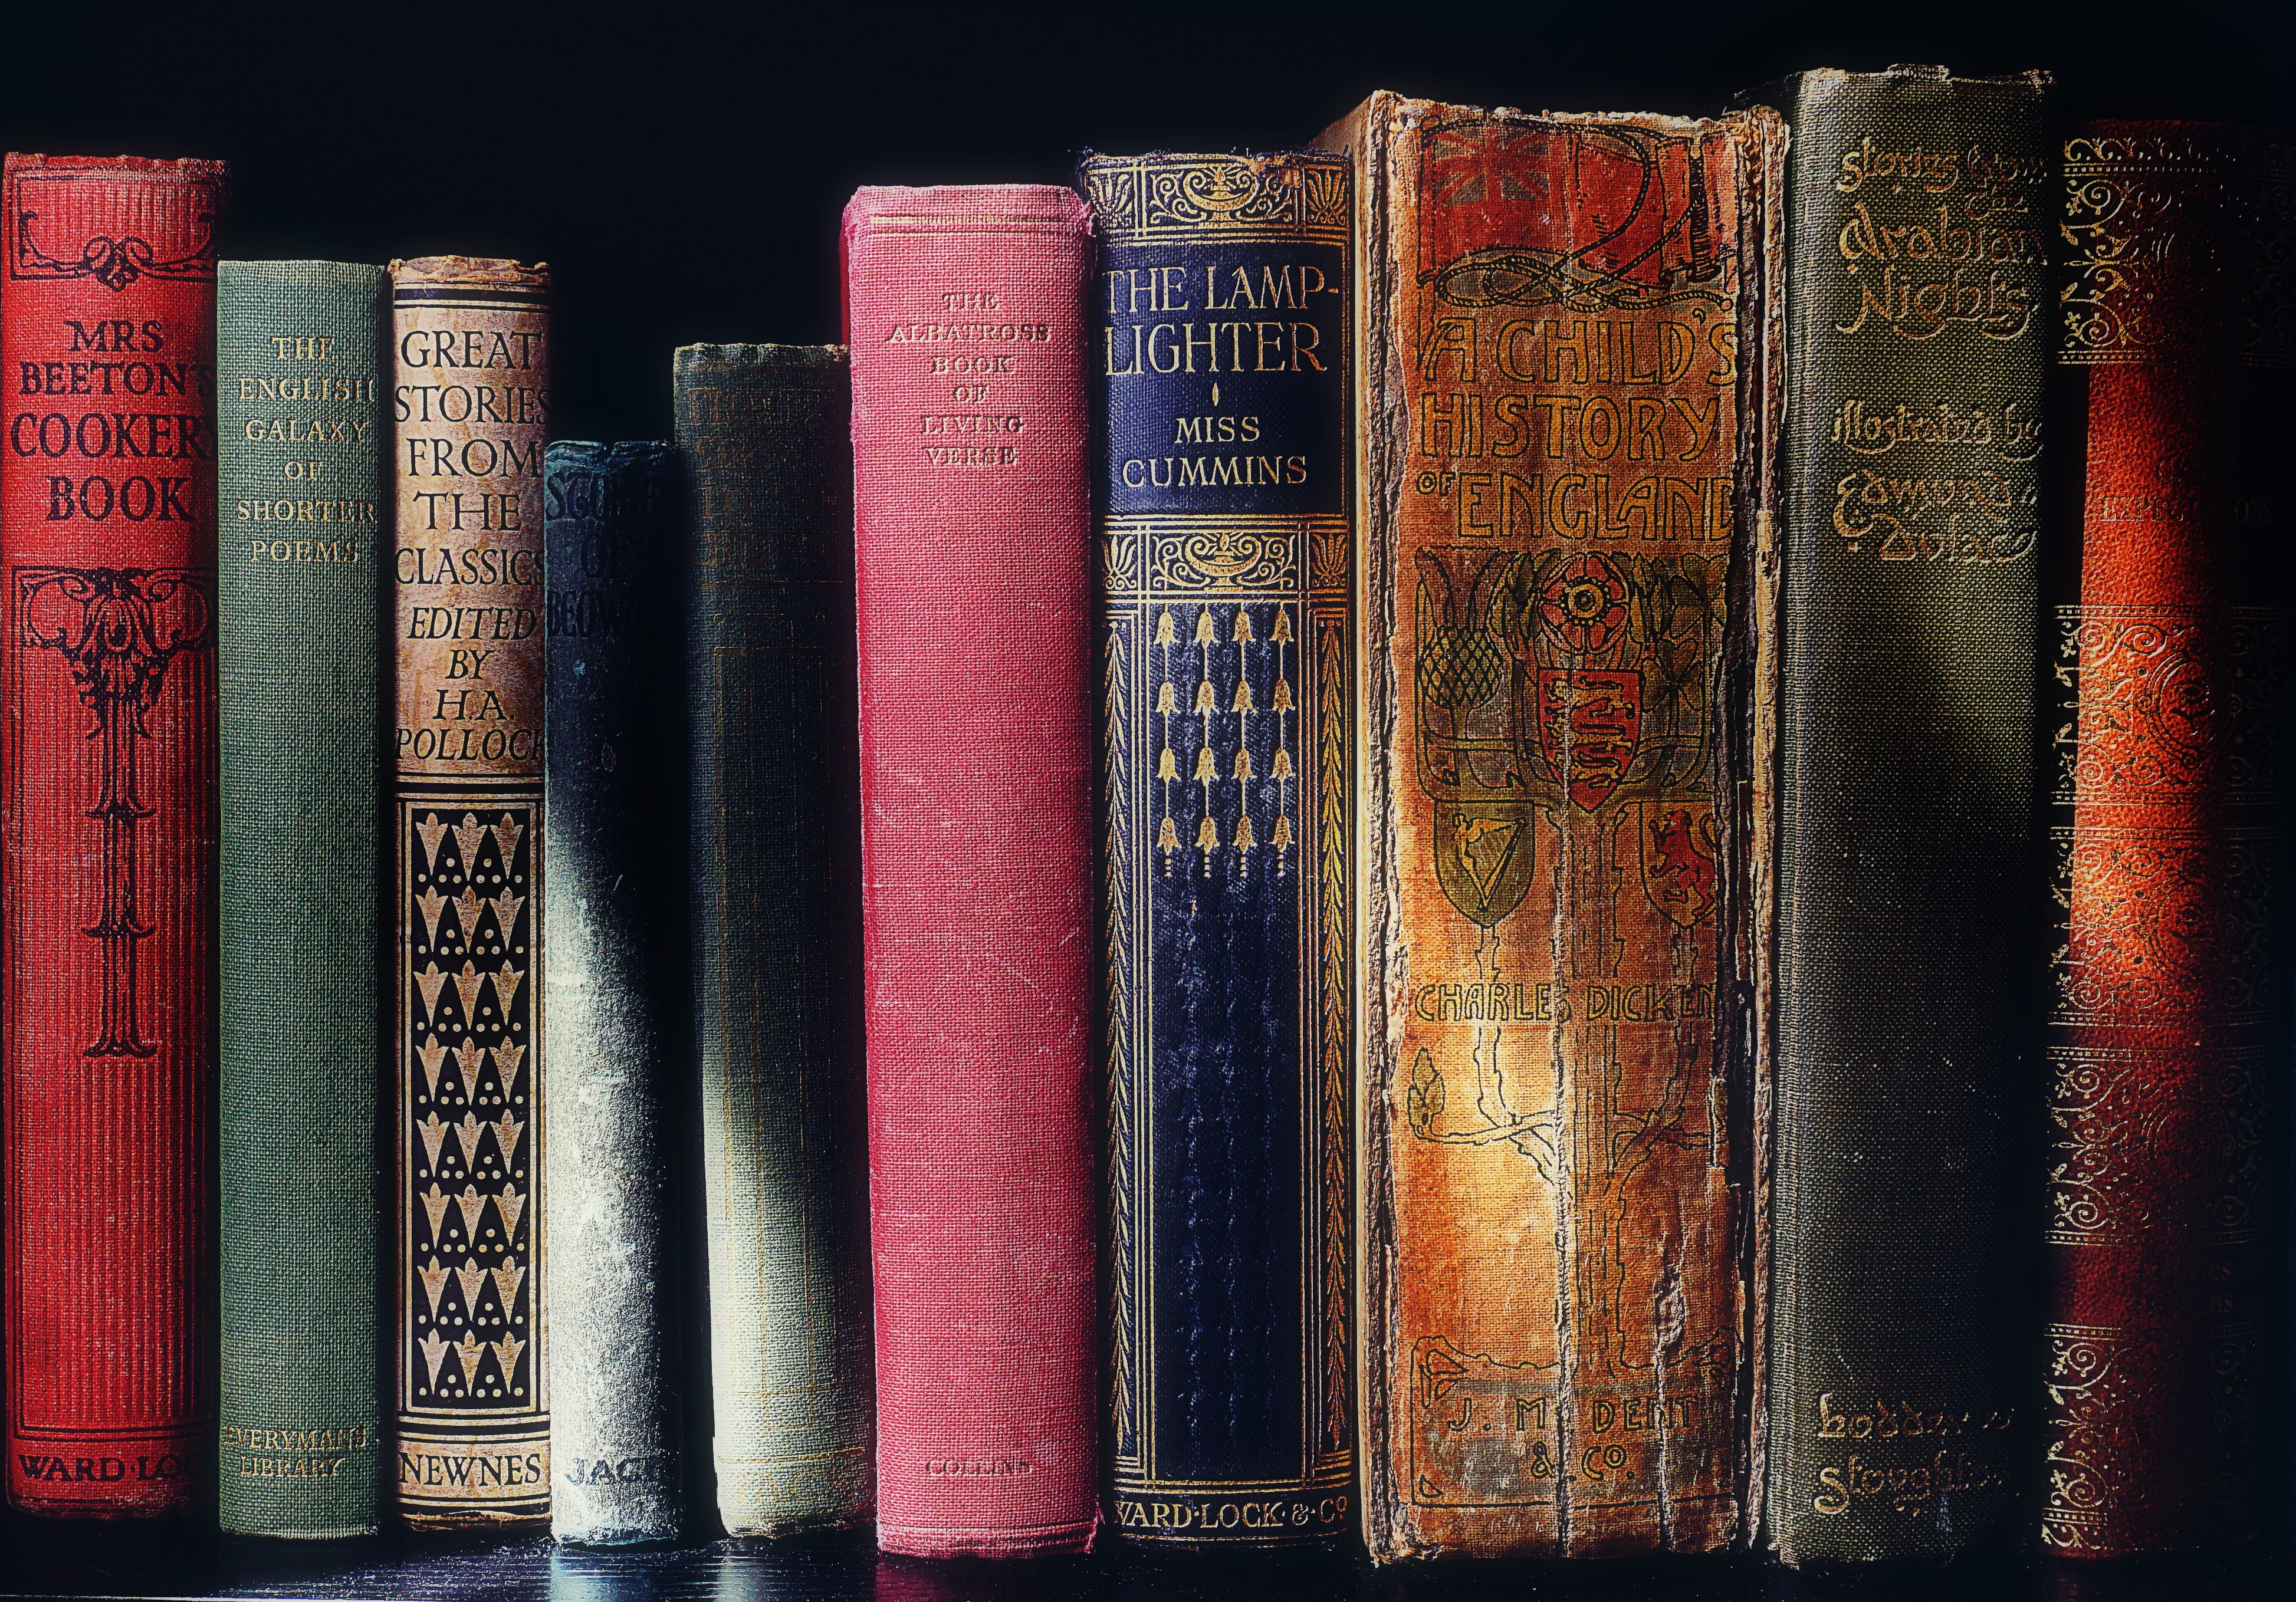
books, old books, bookshelf, vintage, reading, literature, book, modern art, publication